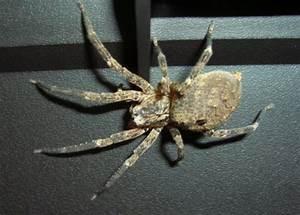
spider